EMC E1

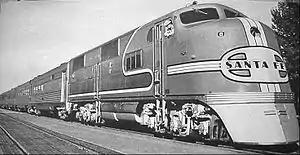
A 1938 publicity photo of Santa Fe's "Golden Gate" passenger train pulled by ATSF E1 no. 8, which was used exclusively for "Golden Gate" service

The EMC E1 was an early passenger-train diesel locomotive developing 1,800 hp, with an A1A-A1A wheel arrangement, and manufactured by Electro-Motive Corporation of La Grange, Illinois. They were built during 1937 and 1938 for the Atchison, Topeka and Santa Fe Railway for a new generation of diesel-powered streamlined trains. 8 cab-equipped lead A units and three cabless booster B units were built. The initial three locomotives were AB pairs built to haul the Santa Fe's "Super Chief" diesel streamliners, while the others were built as single A units to haul shorter trains. The locomotives were diesel-electrics with two Winton 201-A engines each, with each engine driving its own generator to power the traction motors. The E1 was the second model in a long line of passenger diesels of similar design known as EMD E-units. All Winton 201A-engined Santa Fe passenger units, including the E1s, were extensively rebuilt into the 80-class E8M engines in 1952–53. These were similar to production E8 models, but derated to 2,000 hp so as not to burn out the early traction (axle) motors (which were reused).